2006 Sidecarcross World Championship

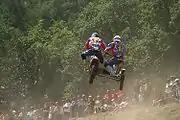
Daniël Willemsen and Sven Verbrugge in the 2006 season

The 2006 season was the 27th edition of the sidecarcross world championship. It resulted in a fifth world championship for Daniël Willemsen, his fourth in a row and the second with his passenger Sven Verbrugge from Belgium.